Subprime mortgage crisis

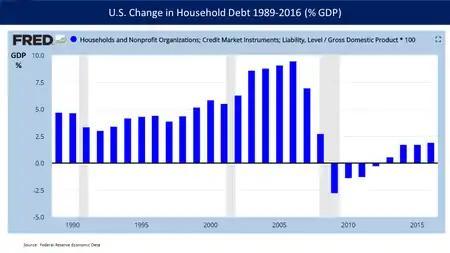
U.S. Changes in Household Debt as a percentage of GDP for 1989–2016. Homeowners paying down debt for 2009–2012 was a headwind to the recovery. Economist Carmen Reinhart explained that this behavior tends to slow recoveries from financial crises relative to typical recessions.

Losses on mortgage-backed securities and other assets purchased with borrowed money dramatically reduced the capital base of financial institutions, rendering many either insolvent or less capable of lending. Governments provided funds to banks. Some banks took significant steps to acquire additional capital from private sources.